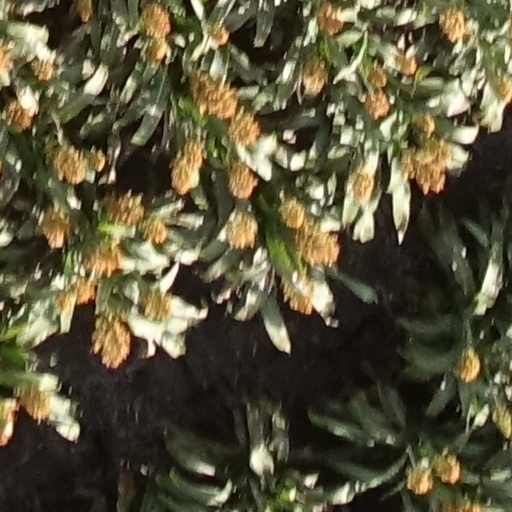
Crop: sorghum